Reginald Fessenden

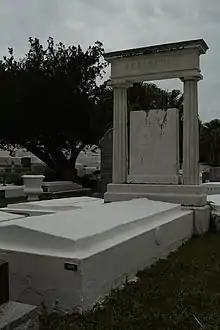
Gravesite in St. Mark's church cemetery in Bermuda

After settling his lawsuit with RCA, Fessenden purchased a small estate called "Wistowe" (previously the home of Charles Maxwell Allen, the United States Consul, who had hosted Samuel Clemens there), in Hamilton Parish, near to Flatts Village in Bermuda. He died there on July 22, 1932, and was interred in the cemetery of St. Mark's Church, Bermuda. On the occasion of his death, an editorial in the "New York Herald Tribune", "Fessenden Against the World", said: